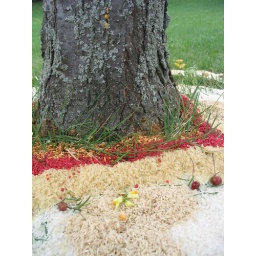
A mandala made of rice, corn, stones, leaves, and flowers surrounds the base of a tree in Waterloo, Ontario.